National road 50 (Poland)

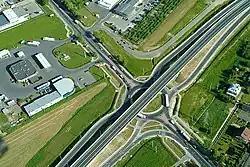
National road 50 in Stojadła, near Mińsk Mazowiecki

National road 50 is a route belonging to the Polish national road network. The highway forms a part of bypass of Warsaw metropolitan area, running from 29 to 84 km away from centre of Warsaw. The route has two bridges over Vistula, one in Wyszogród and another in Góra Kalwaria.